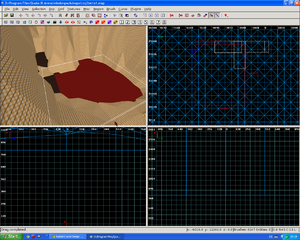
GtkRadiant est un éditeur de niveau pour des jeux vidéo. C’est un outil de level design.